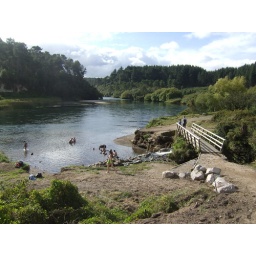
Natural springs fall under the bridge and HOT water fills the river banks. Great for a hangover!!!